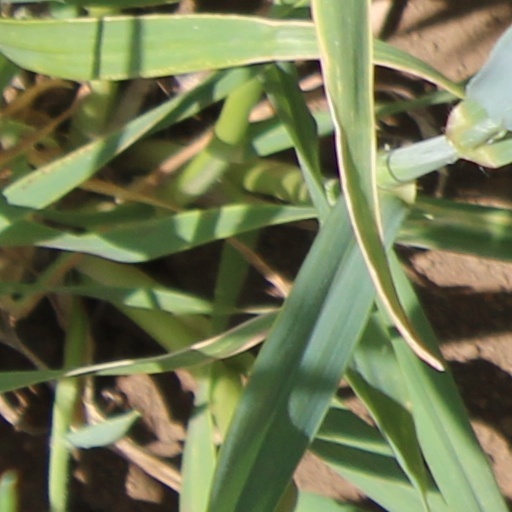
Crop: wheat